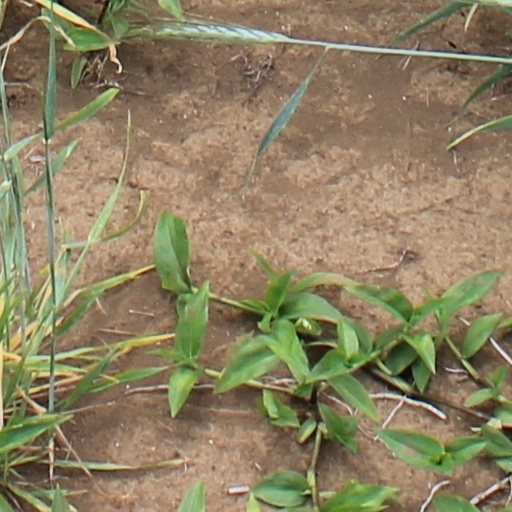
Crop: wheat